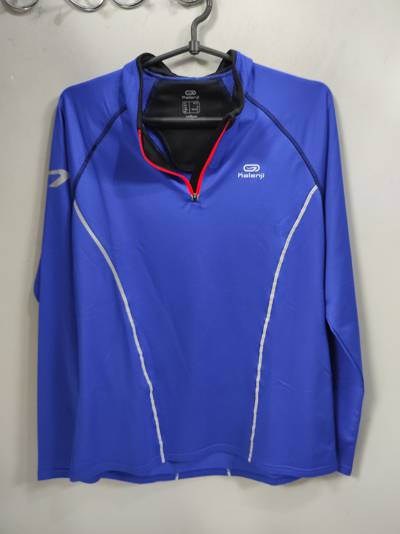
Waste category: clothes